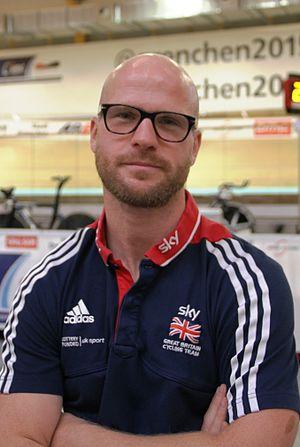
Jan van Eijden est un coureur cycliste sur piste allemand, qui remporta deux titres de champion du monde durant sa carrière.